Revocation of the special status of Jammu and Kashmir

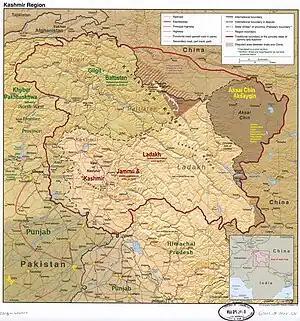
A map of the disputed Kashmir region showing the areas under Indian, Pakistani, and Chinese administration.

On 5 August 2019, the government of India revoked the special status, or , granted under Article 370 of the Indian constitution to Jammu and Kashmir—a region administered by India as a state which consists of the larger part of Kashmir which has been the subject of dispute among India, Pakistan, and China since 1947.